List of Drag Race France episodes

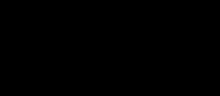
Logo for "Drag Race France"

"Drag Race France" is a French reality television series based on the American television series "RuPaul's Drag Race". The first season of the series premiered on 25 June 2022 on France.tv Slash. The second and the third seasons followed in 2023 and 2024 respectively.